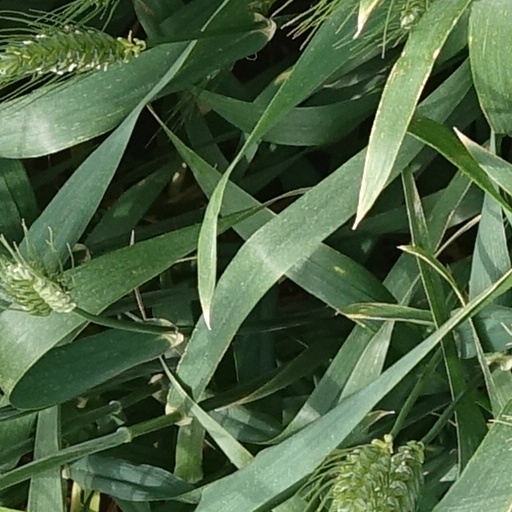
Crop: wheat